Jacques Vaillant (painter)

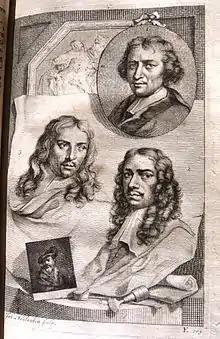
Jacques Vaillant portrait shown in lower left next to his brother Wallerant Vaillant under a portrait of their Amsterdam contemporary, Gerbrand van den Eeckhout, in Arnold Houbraken's Schouburg, Volume II, 1719.

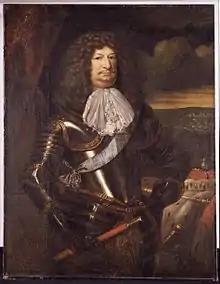
Friedrich Wilhelm I of Brandenburg with the Battle of Fehrbellin.

Jacques Vaillant (1643 in Amsterdam – 1691 in Berlin), was a Dutch Golden Age painter.